List of automobiles known for negative reception

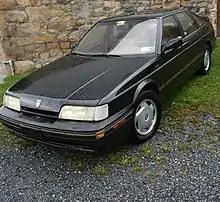
1989 Sterling 827

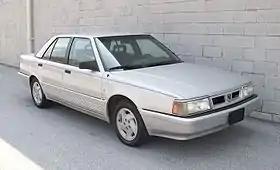
1992 Eagle Premier

In 1986, General Motors released redesigned, downsized versions of its E-body luxury cars, the Buick Riviera, Oldsmobile Toronado, Cadillac Seville and Cadillac Eldorado. While they were very technologically advanced, with the Riviera being the first production car to have a touchscreen computer in the dashboard, the cars were strongly rejected by consumers. Riviera sales halved with the introduction of the new model and dwindled to 8,500 units by 1988 in an 87% reduction from 1985, with similar sales drops for the Toronado and Cadillacs. In naming the 1986 Riviera (and later the 1986 Seville in a separate entry) among the "deadly sins" that led to GM's downfall, "The Truth About Cars" struggled to think of another car that saw a similar sales drop not aided by a recession or an energy crisis; "It wasn't only the loss of sales of these once glorious coupes that was such a mortal blow. It was what these cars once represented: GM as a purveyor of excellent design, desirable image, decent build quality, and a stranglehold on the mid-upper premium market segment. All these were utterly destroyed."